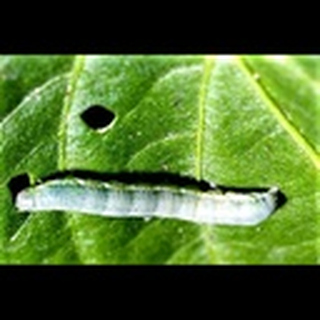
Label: cotton_army_worm